Stafford

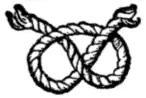
Stafford Knot

Stafford railway station was once a major railway hub, but the suspension of passenger services on the Stafford to Uttoxeter line in 1939 and Beeching's closure of the Stafford to Shrewsbury Line in 1964 eliminated the station's east-west traffic. The years up to 2008 saw cross-country trains (operated by Virgin CrossCountry) stopping at Stafford less frequently. Since Arriva CrossCountry took over the franchise and adopted a new timetable in 2008, this has reversed and services between Manchester Piccadilly and Birmingham New Street almost always stop at Stafford, giving a service typically every 30 mins on weekdays. Beyond Birmingham, the services continue alternately to Bristol Temple Meads and Bournemouth.